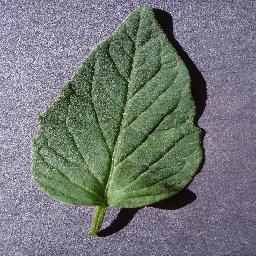
Label: Tomato___healthy